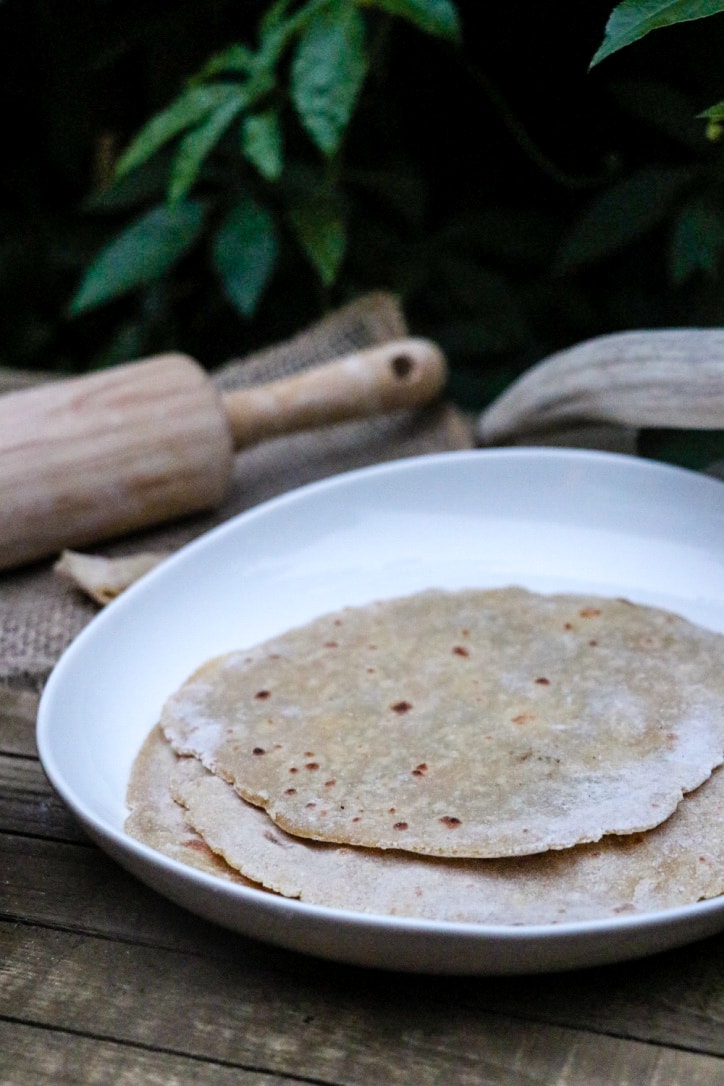
Dish: chapati